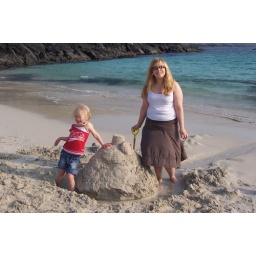
Vannessa and i building sand castles last time i was in shetland